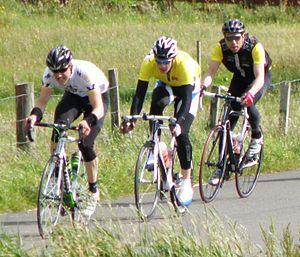
Le Tour des Îles Féroé est une course cycliste disputée sur les Îles Féroé. La compétition se compose d'une épreuve masculine, féminine et junior, se déroulant sur un prologue et quatre ou cinq étapes, sur une distance plus ou moins longue selon la catégorie. Bien que déjà disputée en 1996, la première édition officielle de la course est celle de 1997. Elle se déroule généralement au mois de juillet, juste avant l'Ólavsøka, la fête nationale des Îles Féroé.